Frances Crewe, Lady Crewe

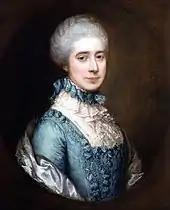
Frances Crewe, by Thomas Gainsborough

Frances Anne Crewe, Lady Crewe ("née" Greville; November 1748 – 23 December 1818), was the daughter of Fulke Greville, envoy extraordinary to the elector of Bavaria, and his Irish wife, Frances Macartney, who was a poet, best known for "A Prayer for Indifference". She was considered one of the most beautiful women of her time, and was a political hostess with a sharp wit. In late 1783, when William Pitt the younger took office, she famously remarked that he "could do what he pleased during the holidays, but it would only be a mince-pie administration" (in other words it would barely last past Christmas; as it turned out she was wrong in her prediction, but virtually everyone in the political world agreed with her).